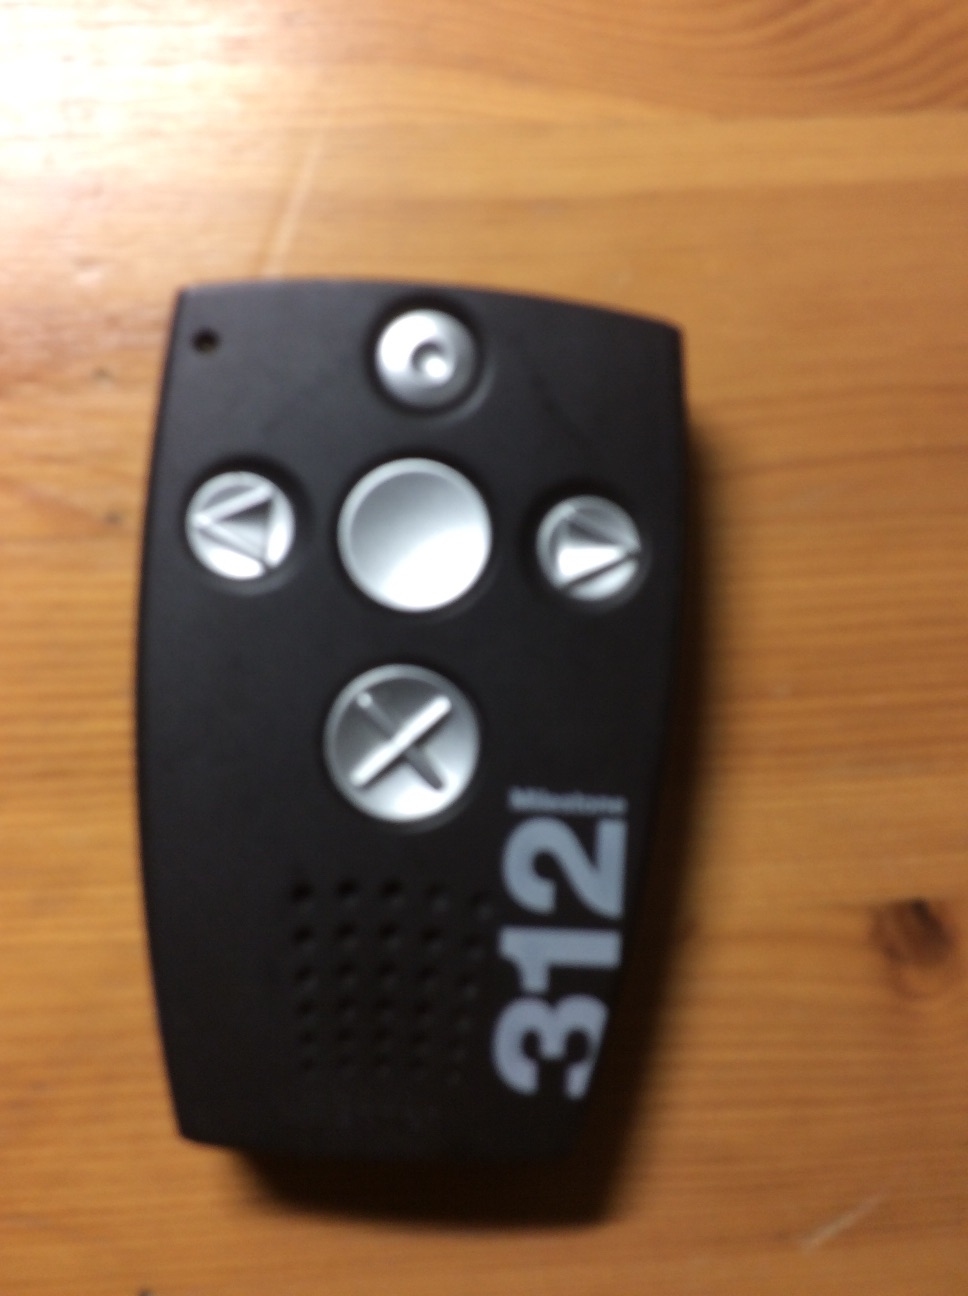Question: What is this?
Answer: remote